Zlín XIII

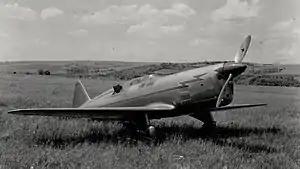
In two seat configuration

The Zlín XIII was a fast single or two seat aircraft, designed and built in Czechoslovakia in the late 1930s. Its development was ended by the disruption of Czechoslovakia in the approach to World War II.